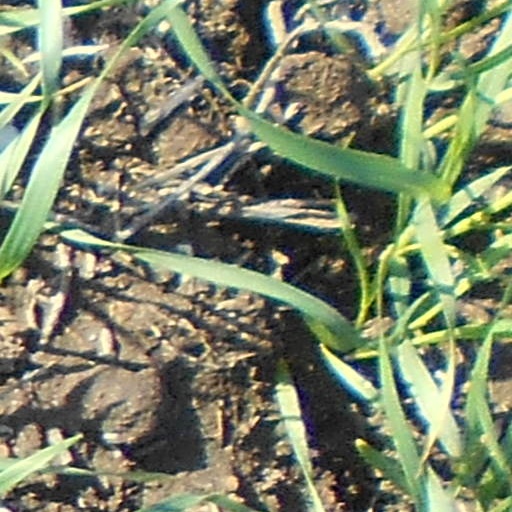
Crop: wheat